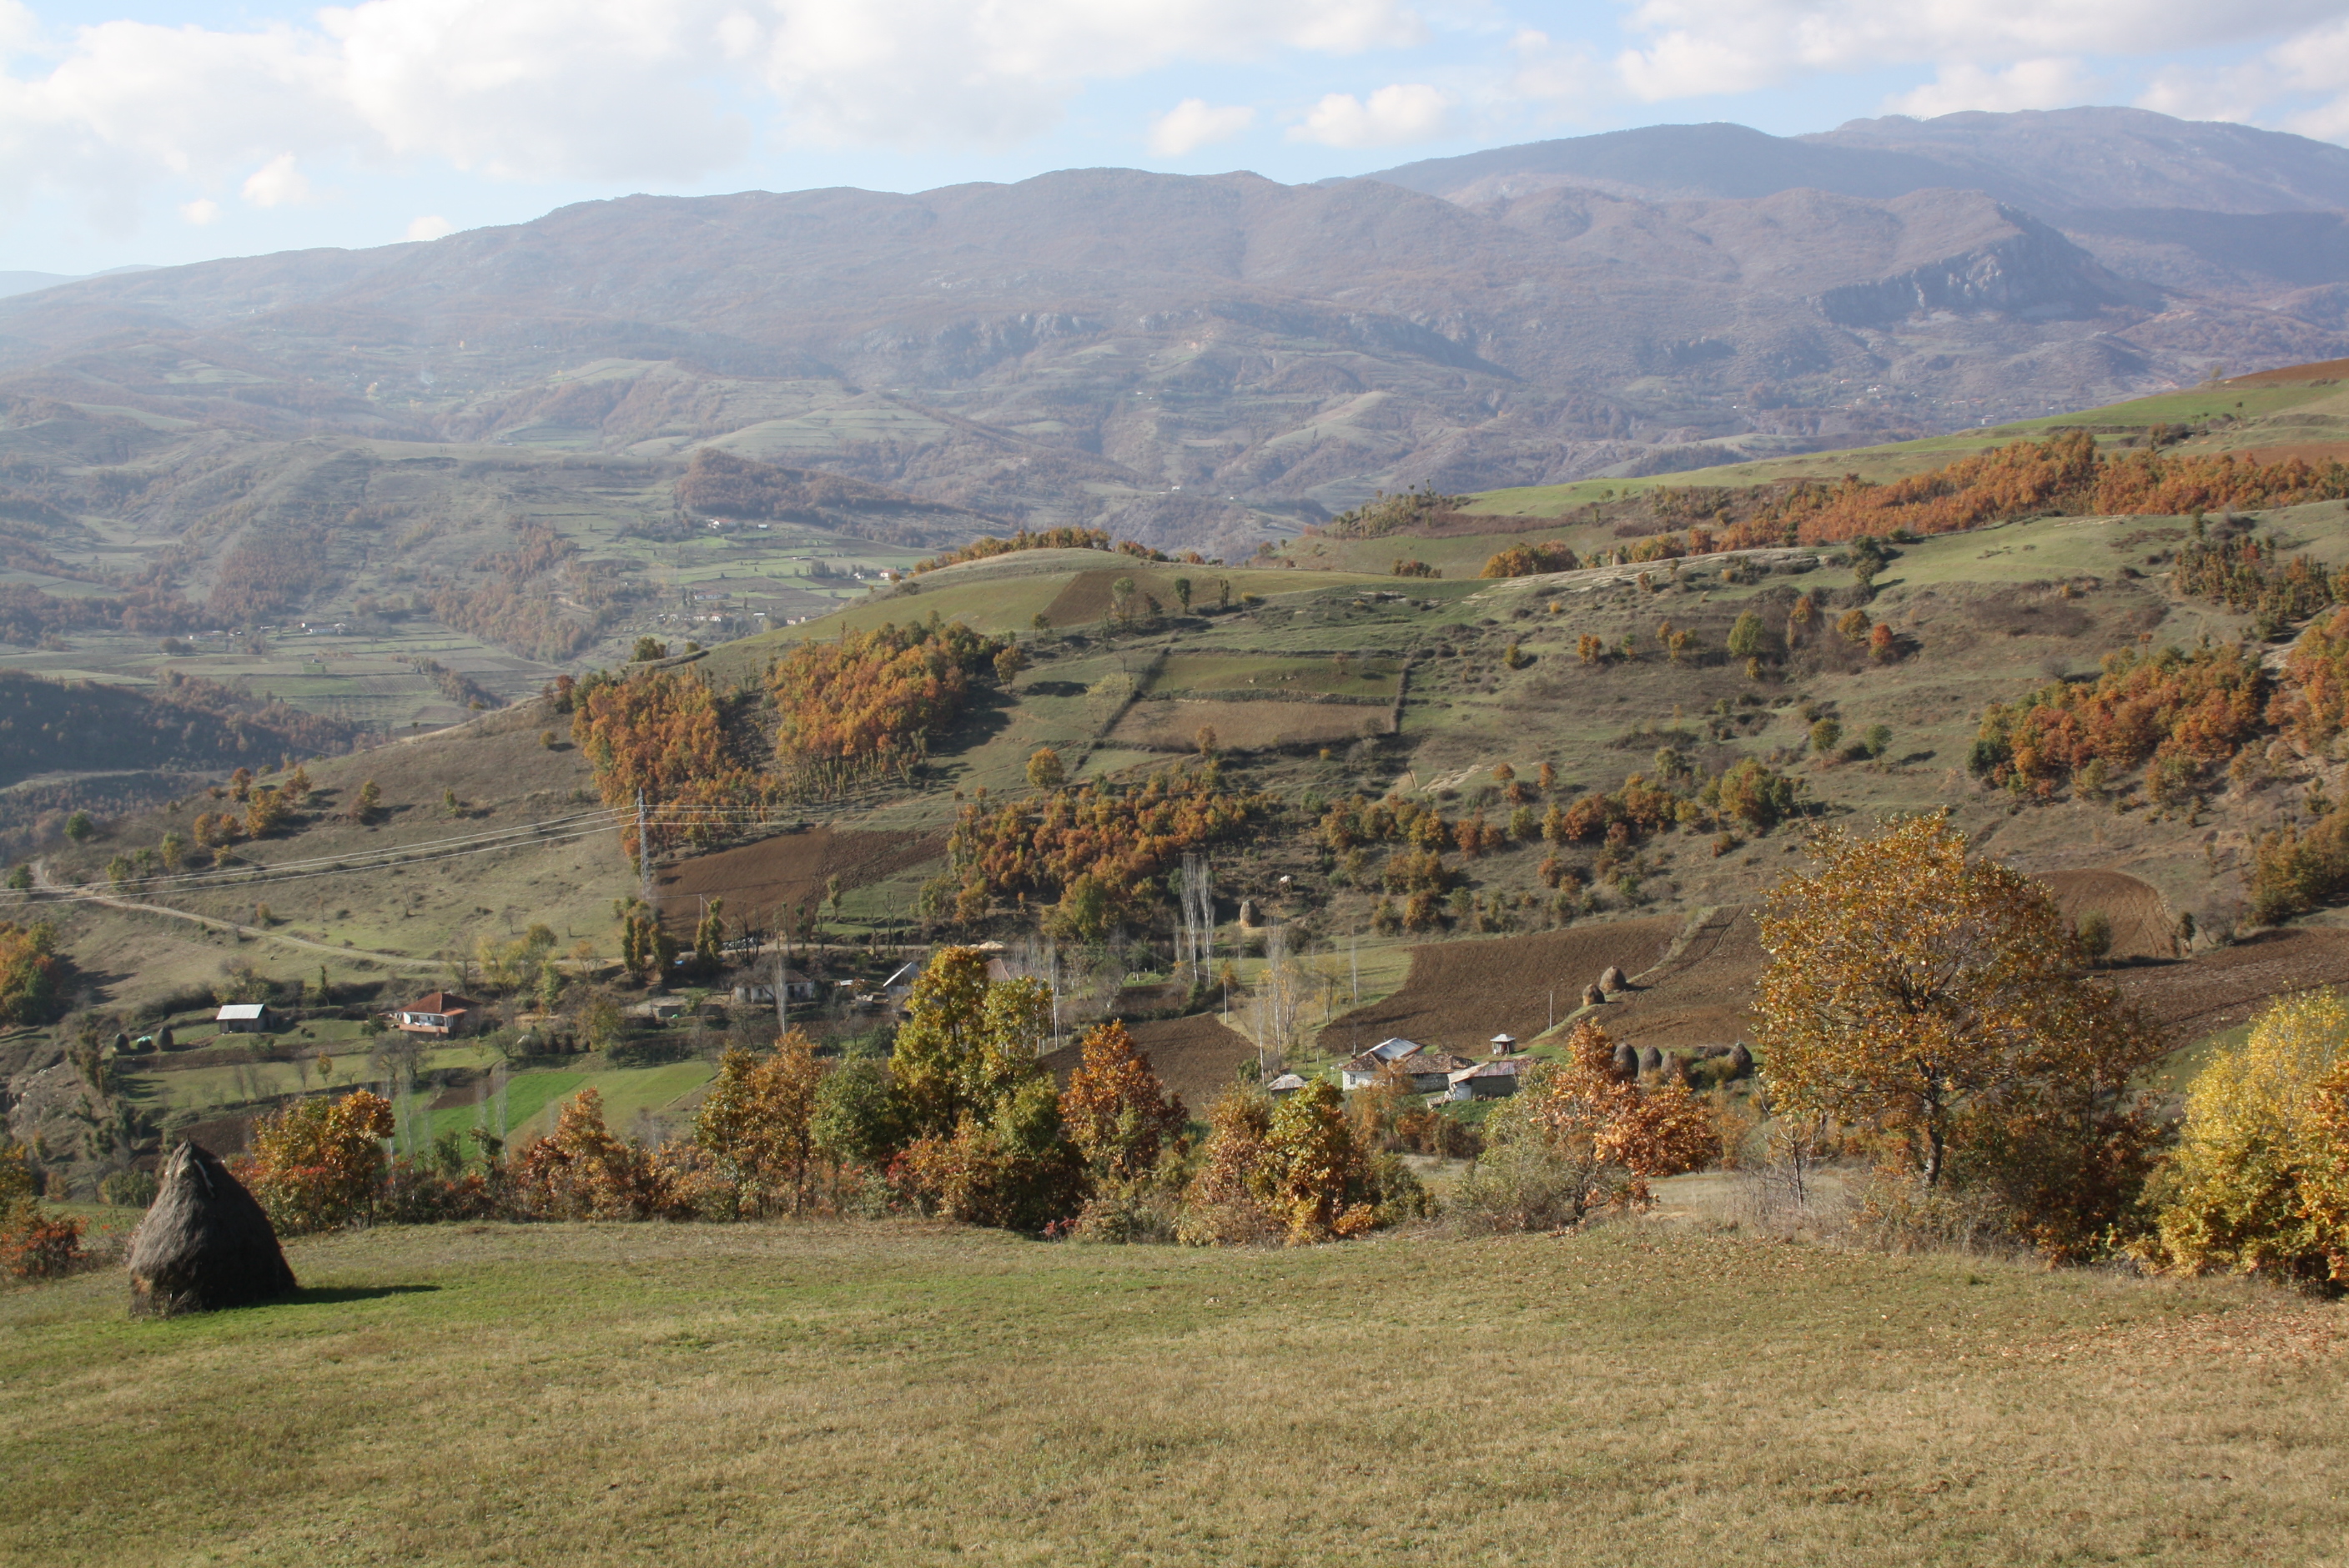
natural, mountainous landforms, hill, natural landscape, mountain, highland, wilderness, fell, rural area, leaf, tree, landscape, valley, geology, rock, plateau, ridge, mountain pass, hill station, road, formation, village, terrain, plant, escarpment, chaparral, autumn, badlands, tourism, grassland